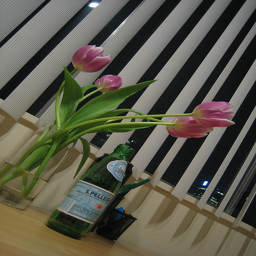
some pink and white tulips and a green bottle
Pink tulips in a glass vase near bottled water below window.
Pink tulips in a vase next to a bottle of water.
a close up of a bottle and a vase on a table
Several lavender flowers in a base next to a bottle of mineral water.